Field marshal

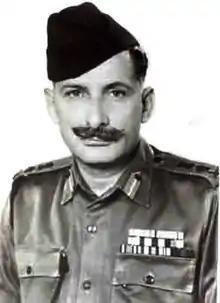
Field Marshal Sam Manekshaw

Field marshal is the highest attainable rank in the Indian Army. It is a ceremonial/war time rank. There have been two Indian field marshals to date. Sam Manekshaw was promoted to the rank in 1973 for his role in leading the Indian Army to aid in the final days of the Indian Army's support for the Bangladesh Liberation War against Pakistan. K. M. Cariappa was promoted in 1986, long after he retired, in recognition of his services for beating back the Pakistani invasion of Kashmir in 1947-48 in his role as Army Commander of India's Western Command, and for later as the first Indian Commander-in-Chief of the Indian Army.